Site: saxony
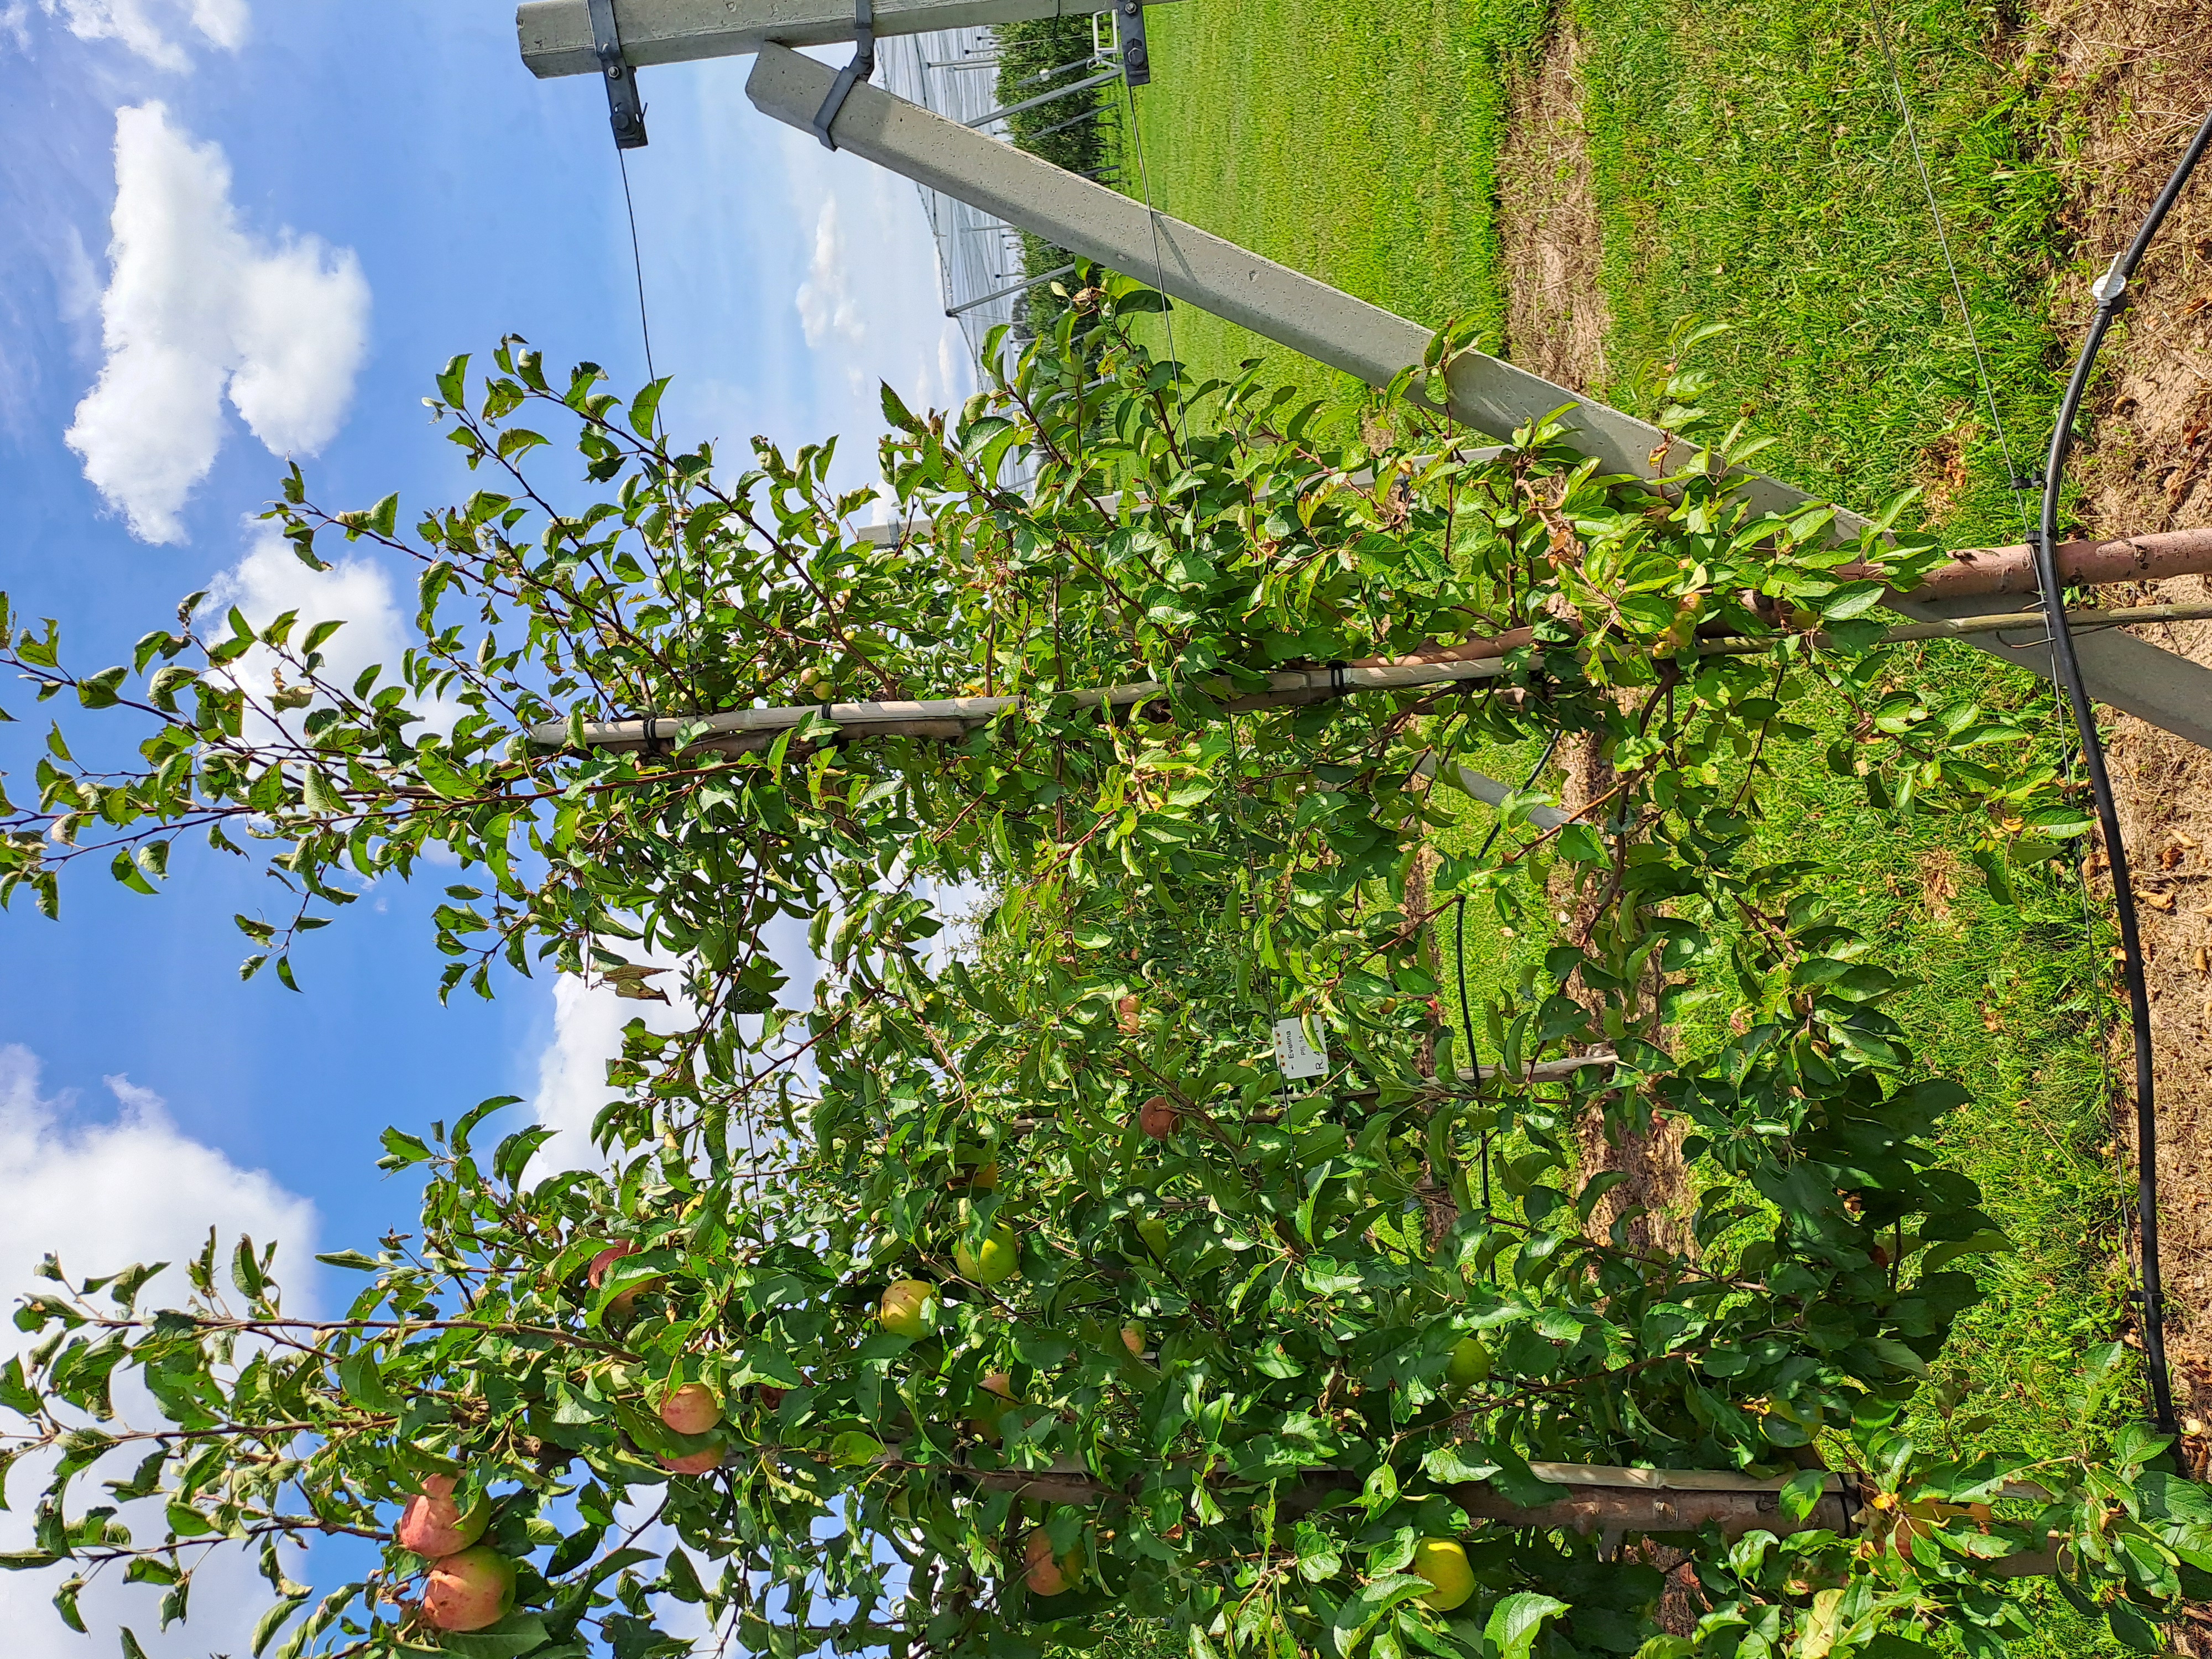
Growth stage (BBCH 85): Maturity of fruit and seed